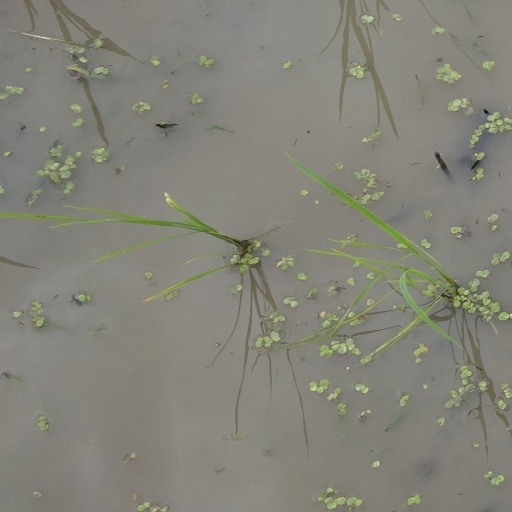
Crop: rice